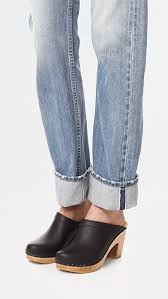
Label: Clog